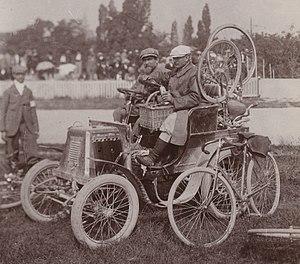
[Collection Jules Beau. Photographie sportive]
Maurice-François Garin, dit Maurice Garin, né le 3 mars 1871 à Arvier, commune italienne francophone de la Vallée d'Aoste et mort le 19 février 1957 à Lens, est un cycliste italien, naturalisé français en 1901.